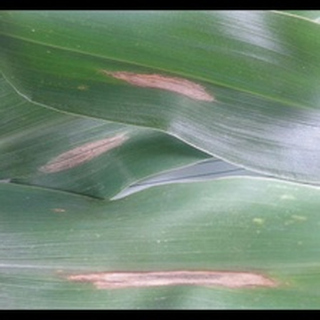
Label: corn_northern_leaf_blight